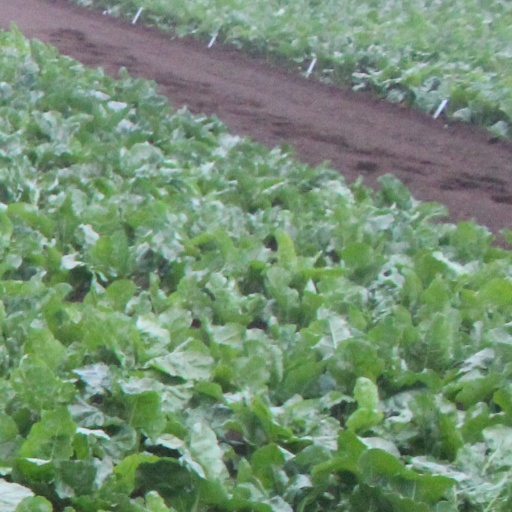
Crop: sugar beet